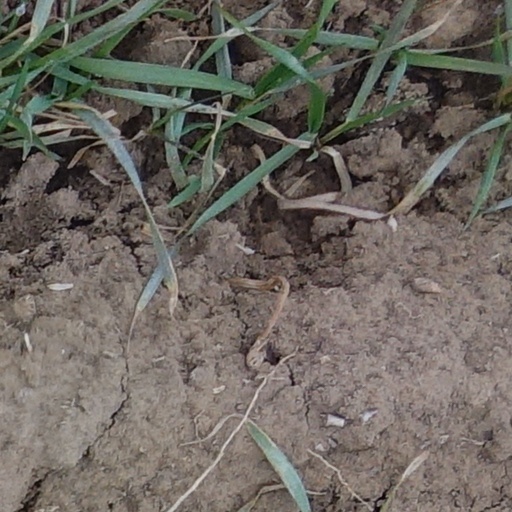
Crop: wheat